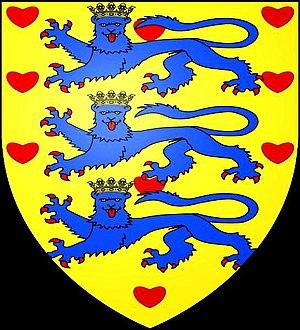
(ancien) du royaume de Danemark. Blasonnement: d'or à neuf (ou plus) coeurs de gueules posés (le plus souvent) en trois pals, à trois léopards d'azur, armés et lampassés du deuxième (alias couronnés du champ), brochant sur-le-tout (de Danemark ancien). Svenska: vapen för gamla danska (Estridska) kungaätten (3 regenter även i Sverige)